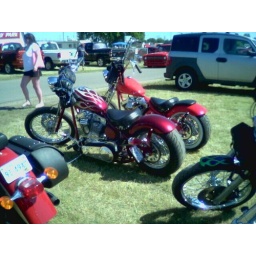
A couple of choppers the boy liked at a car show near Shakopee.